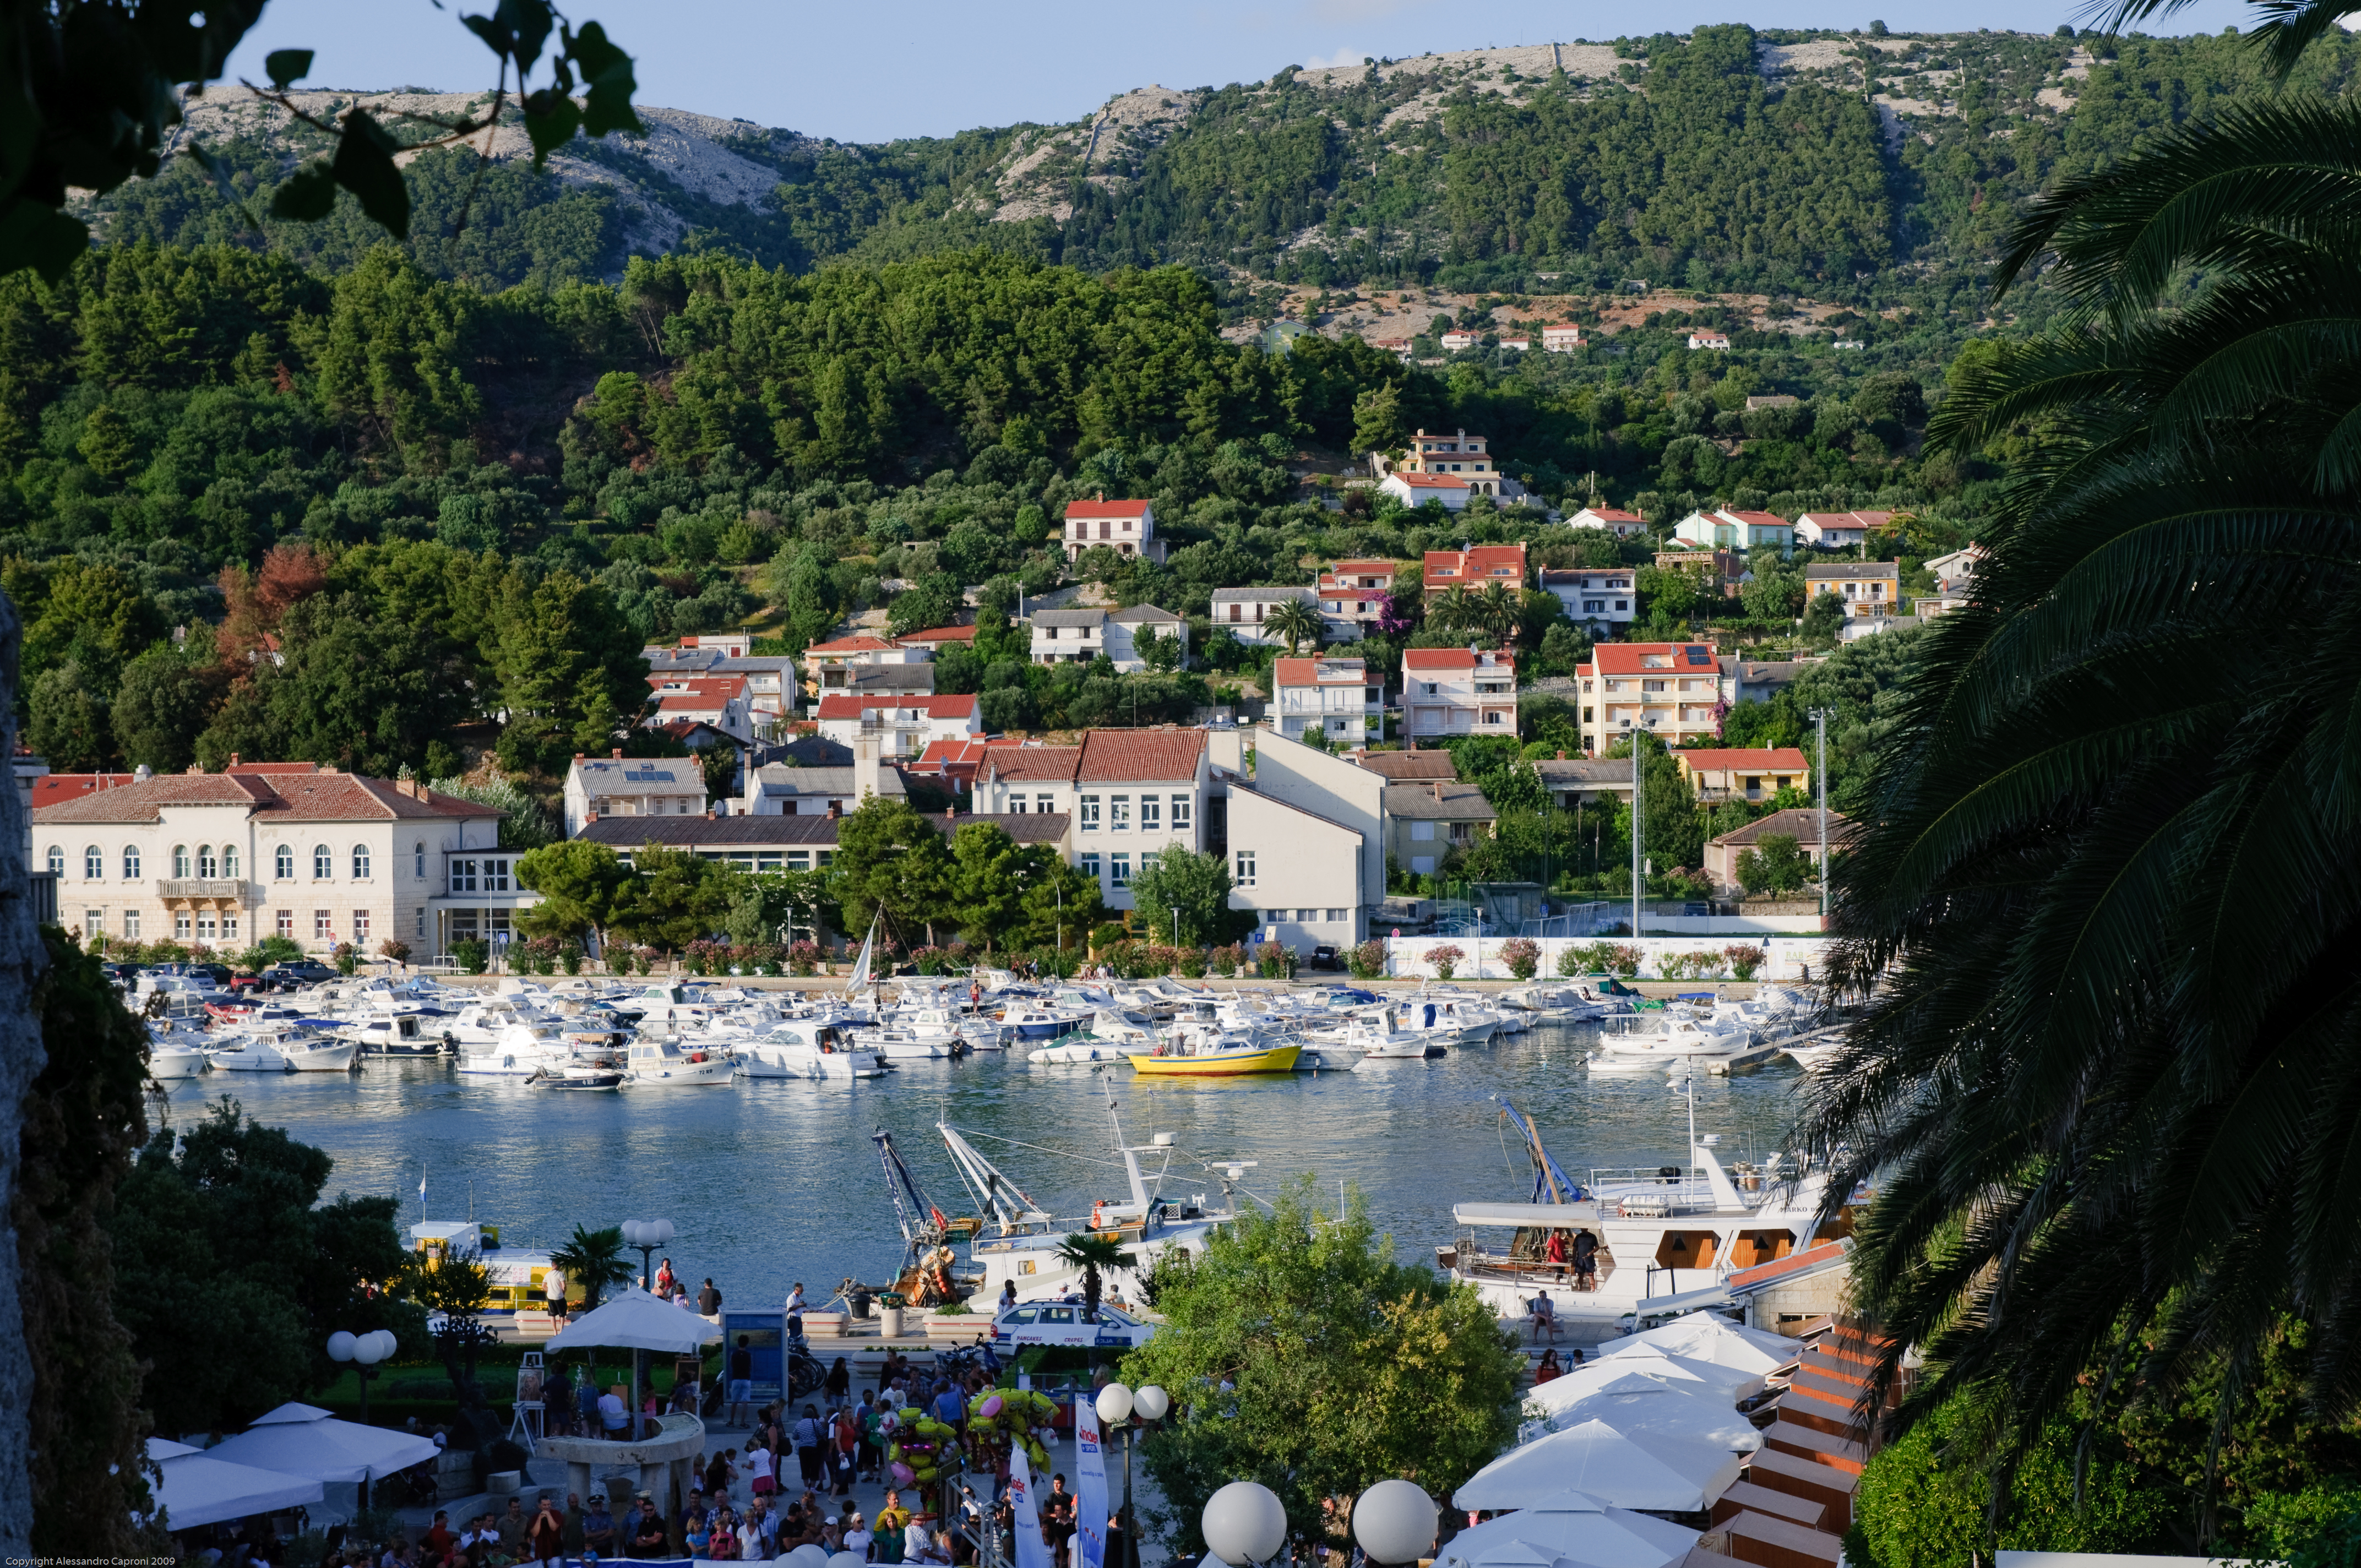
sea, town, river, cityscape, vacation, village, bay, nikon, tourism, croatia, resort, hvratska, rab, d300, human settlement